Harold Barnwell

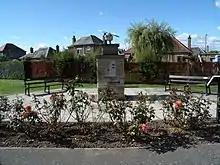
Memorial at Causewayhead, Stirling

Harold Barnwell died on 25 August 1917 while test flying the prototype Vickers Vampire night fighter at Joyce Green, Kent. Webster states that he may have been taken ill while at the controls. Harold was buried near Brooklands in St Mary's Churchyard, Byfleet, Surrey. The grave is marked by an unusual obelisk type of memorial with a simple inscription recording the date and location of his death and that the monument was funded by his brothers and sisters.